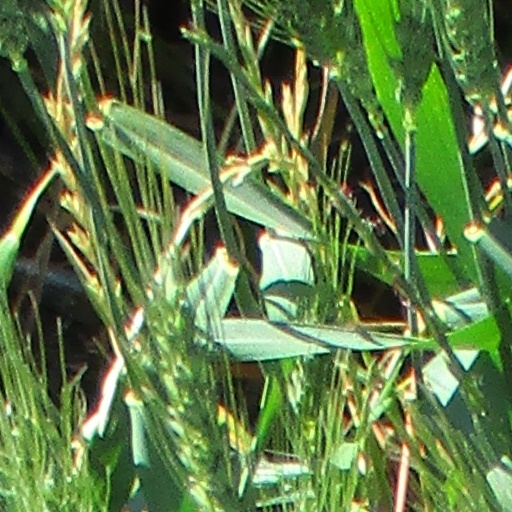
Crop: wheat